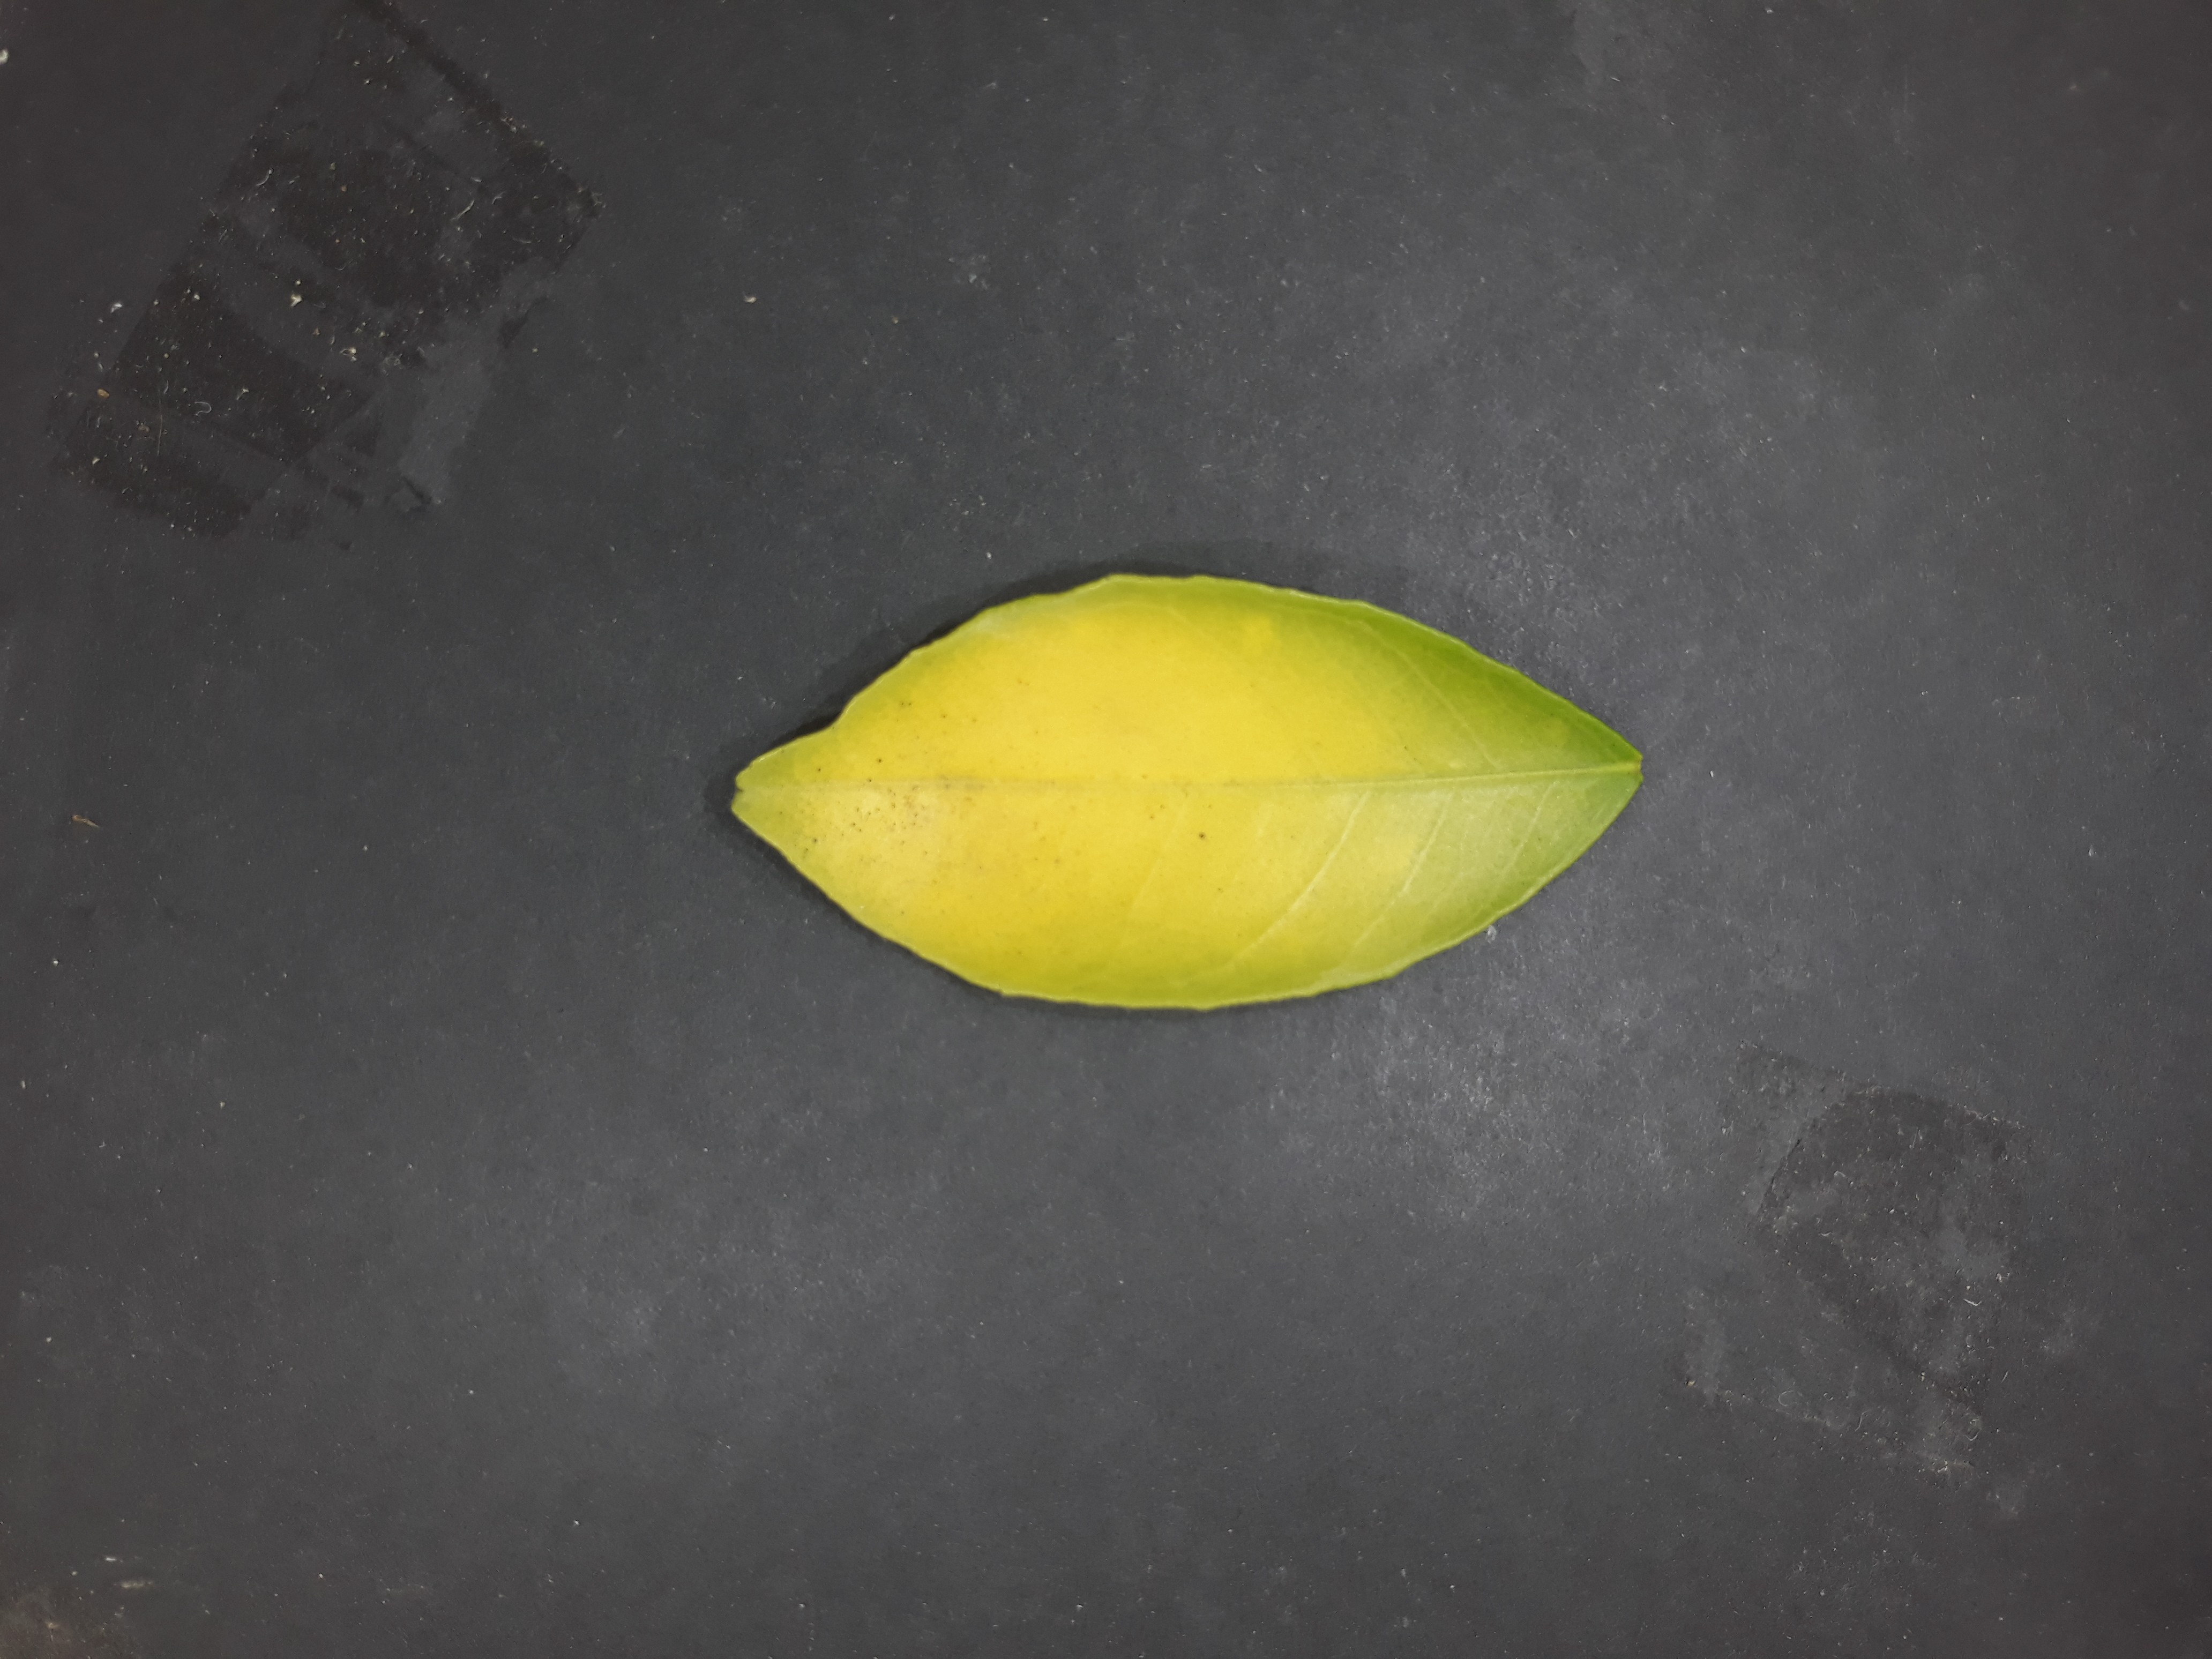
Label: Nitrogen deficiency (N)